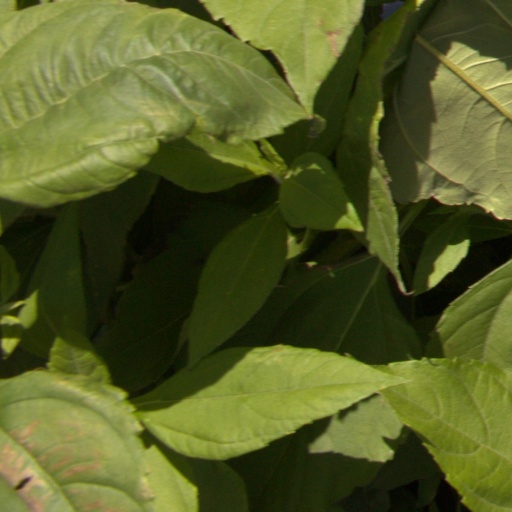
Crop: Jerusalem artichoke